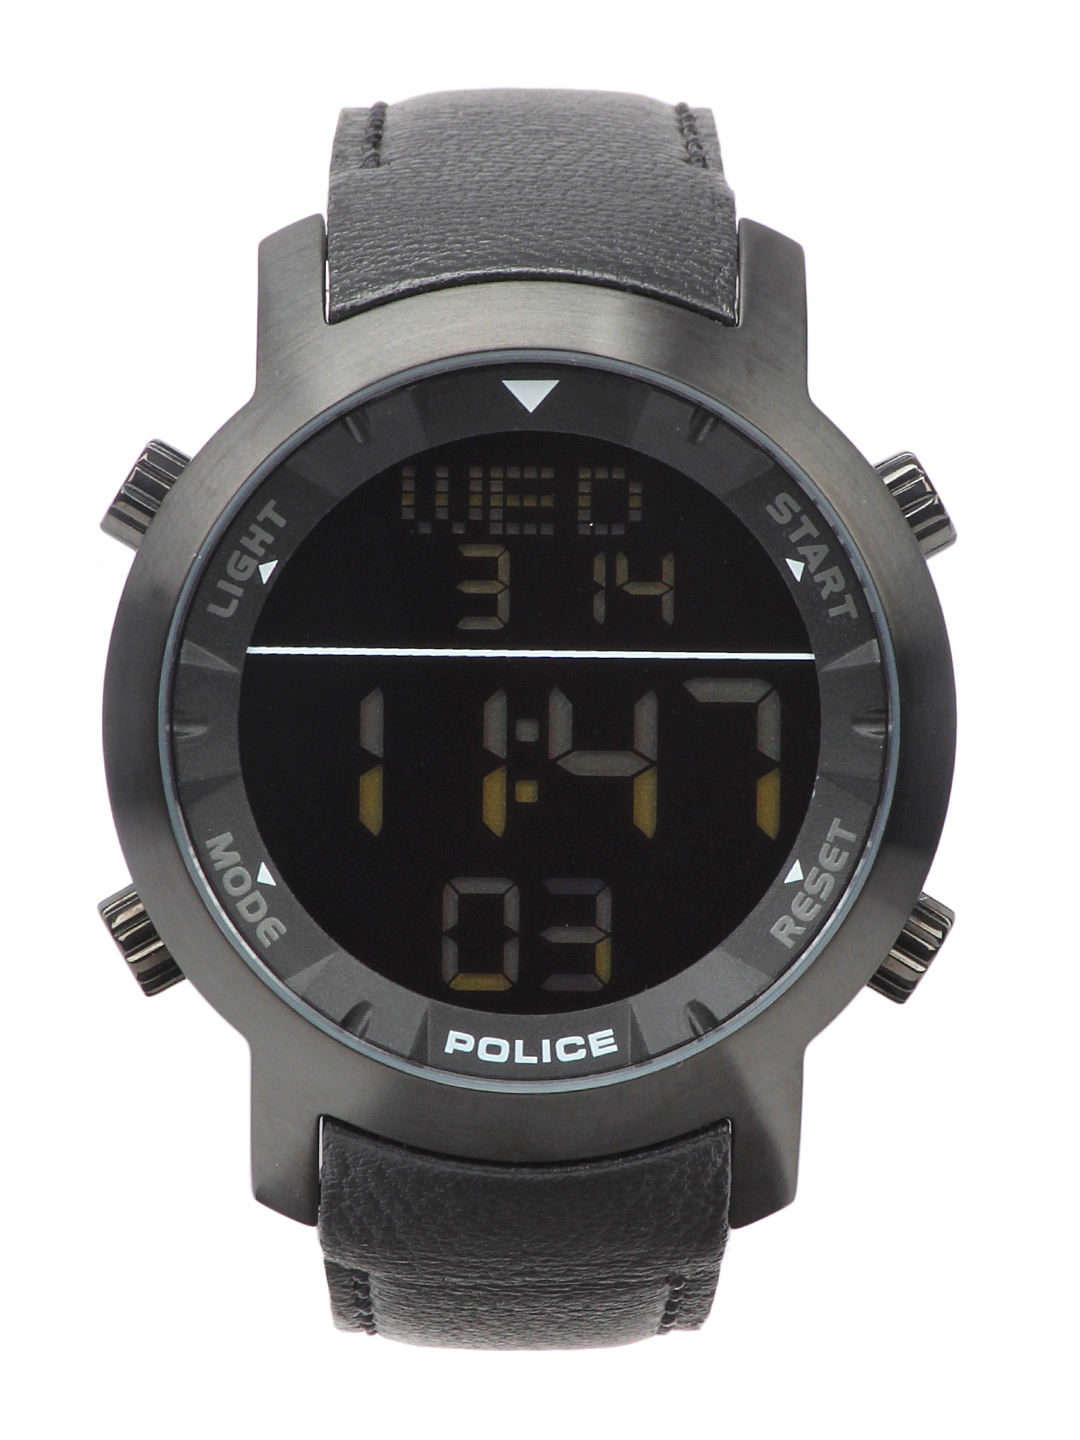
Police Men Black Digital Watch PL12898JSB-02D
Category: Accessories / Watches / Watches
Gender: Men
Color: Black
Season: Winter 2016
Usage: Casual